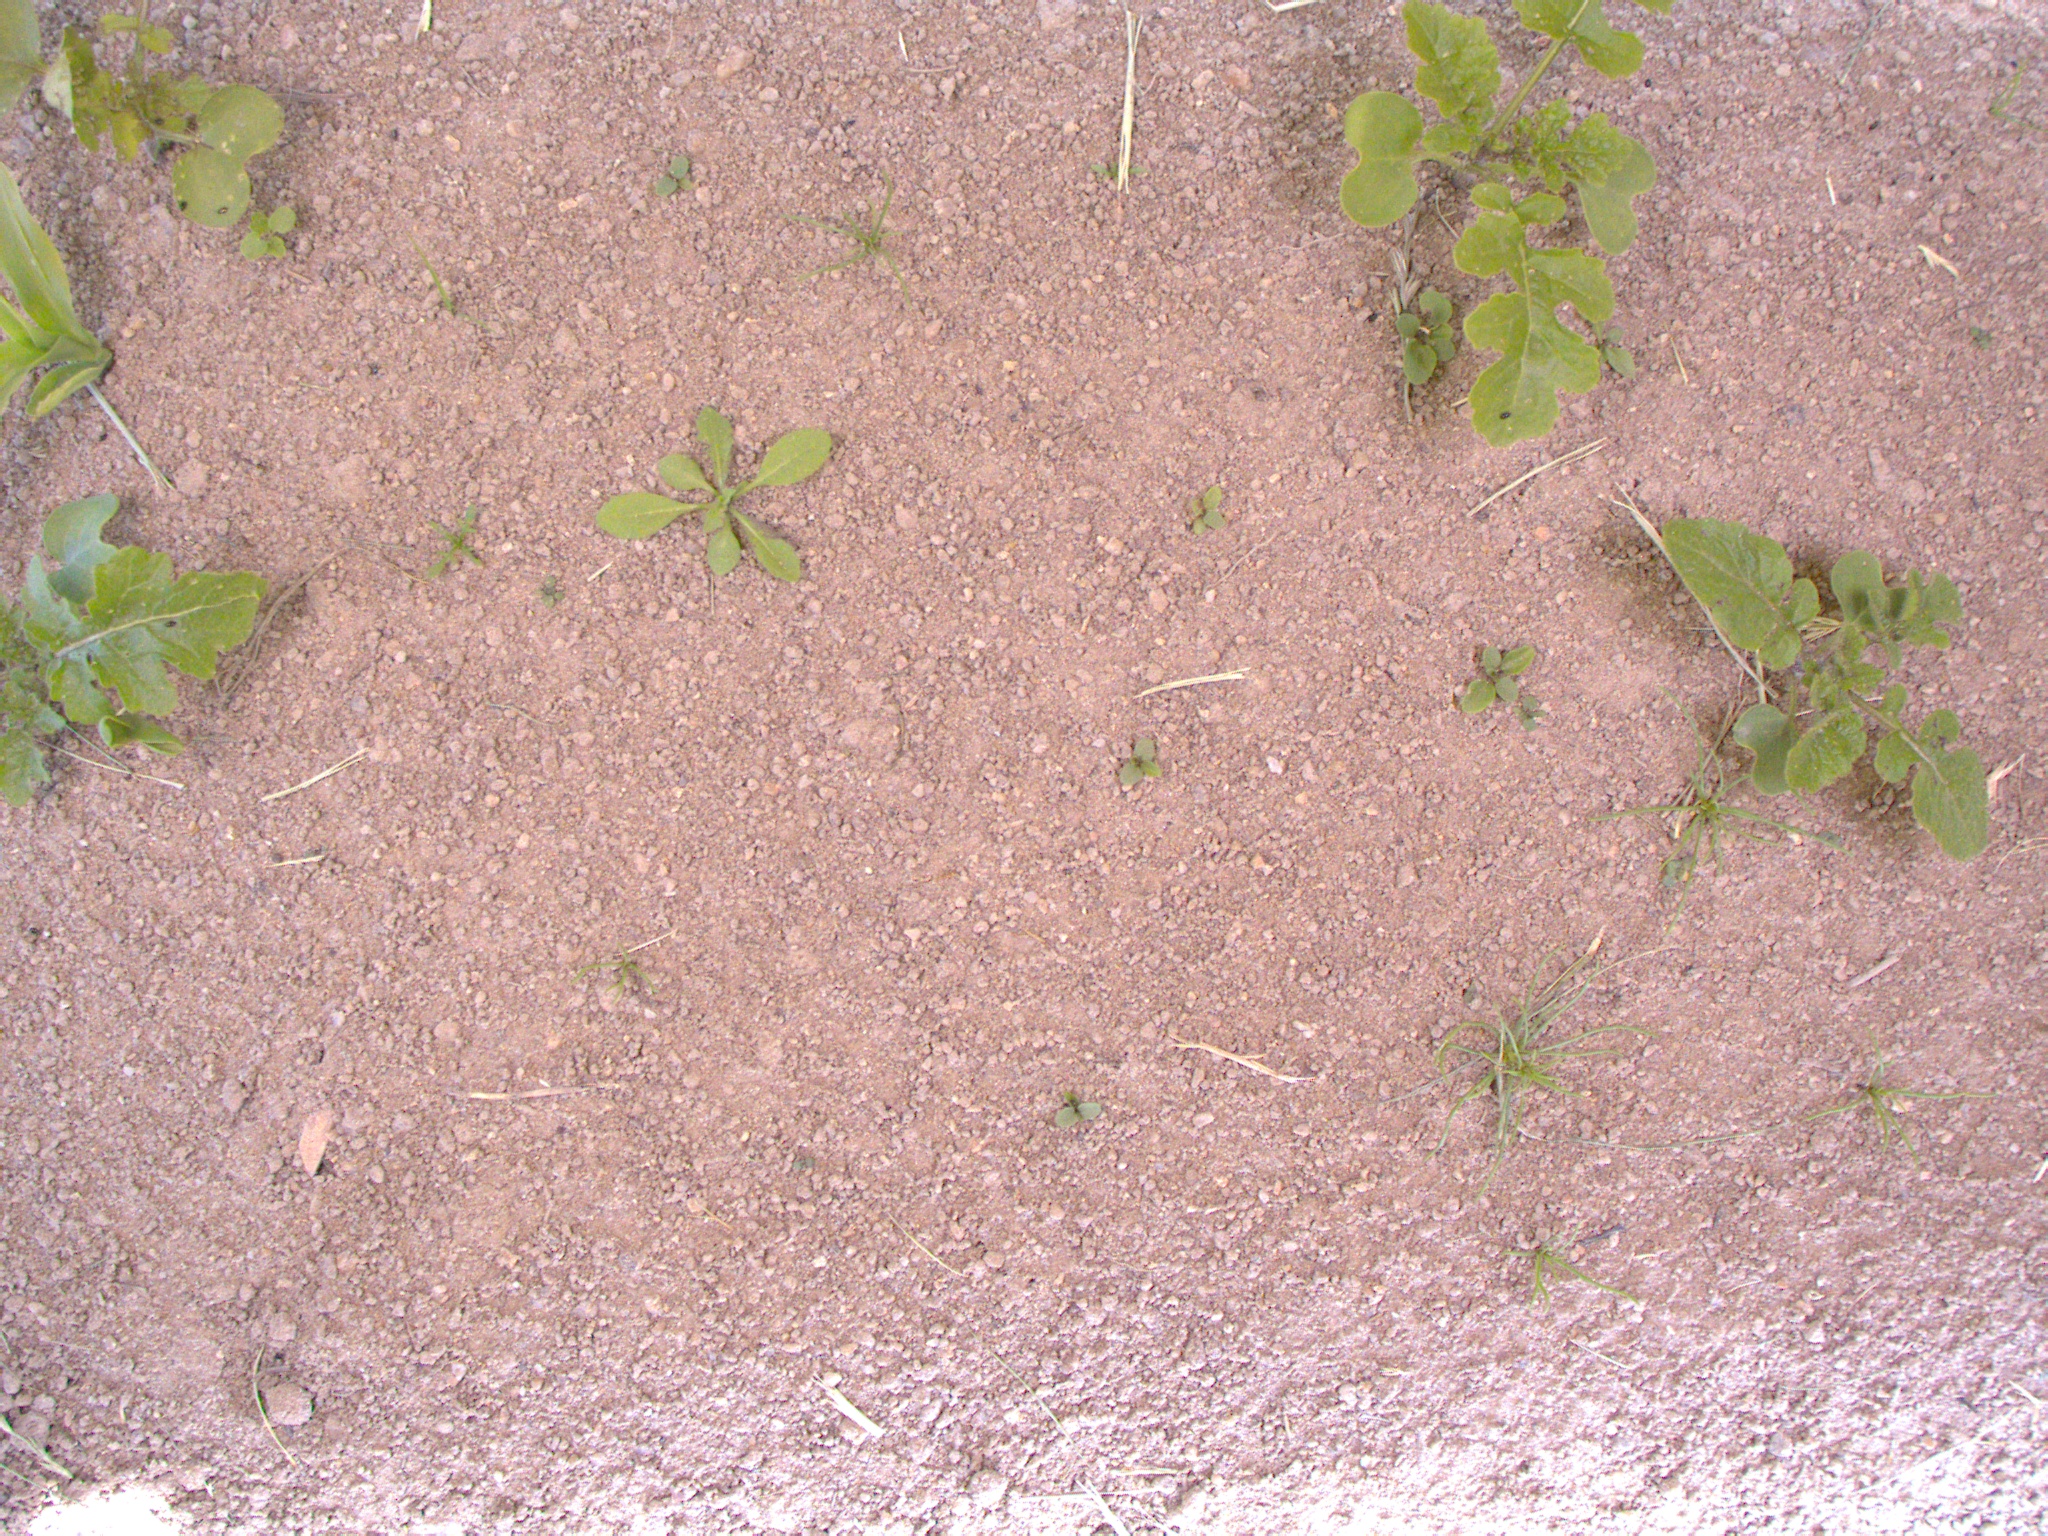
Crop: maize
Objects: stem_maize, maize